Waggaman, Louisiana

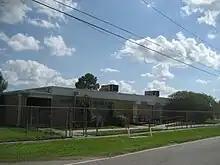
Norbert Rillieux Elementary School

Jefferson Parish Public School System serves Waggaman.